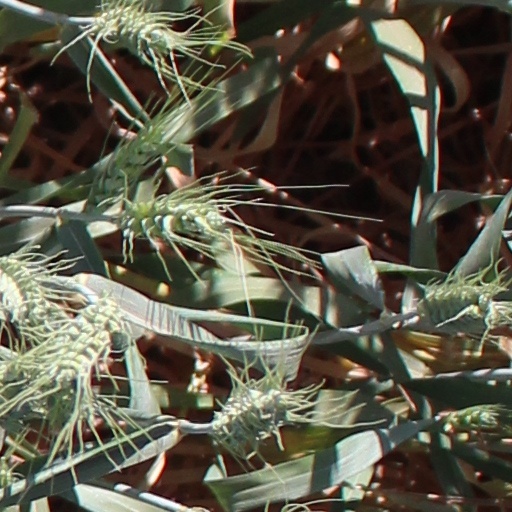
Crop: wheat